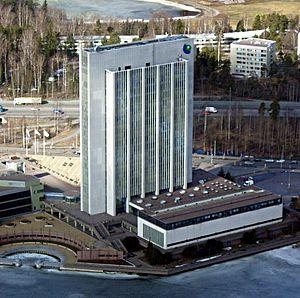
Siège social de Fortum à Espoo, Finlande"
Fortum est l’un des principaux producteurs nordiques d’énergie. L’entreprise basée à Espoo, en Finlande, produit, distribue et vend de l’électricité dans 14 pays d’Europe du Nord, le pourtour de la Baltique et la Russie Occidentale. L’énergie hydraulique et nucléaire sont les deux principaux types d’énergie produits et gérés par Fortum.
La Finlande, en forme longue la république de Finlande, est un pays d'Europe du Nord, membre de l'Union européenne depuis 1995.
Le Siège de Fortum est une tour de bureaux située dans la section Keilaniemi du quartier de Otaniemi à Espoo, en proche banlieue d'Helsinki, la capitale de la Finlande.